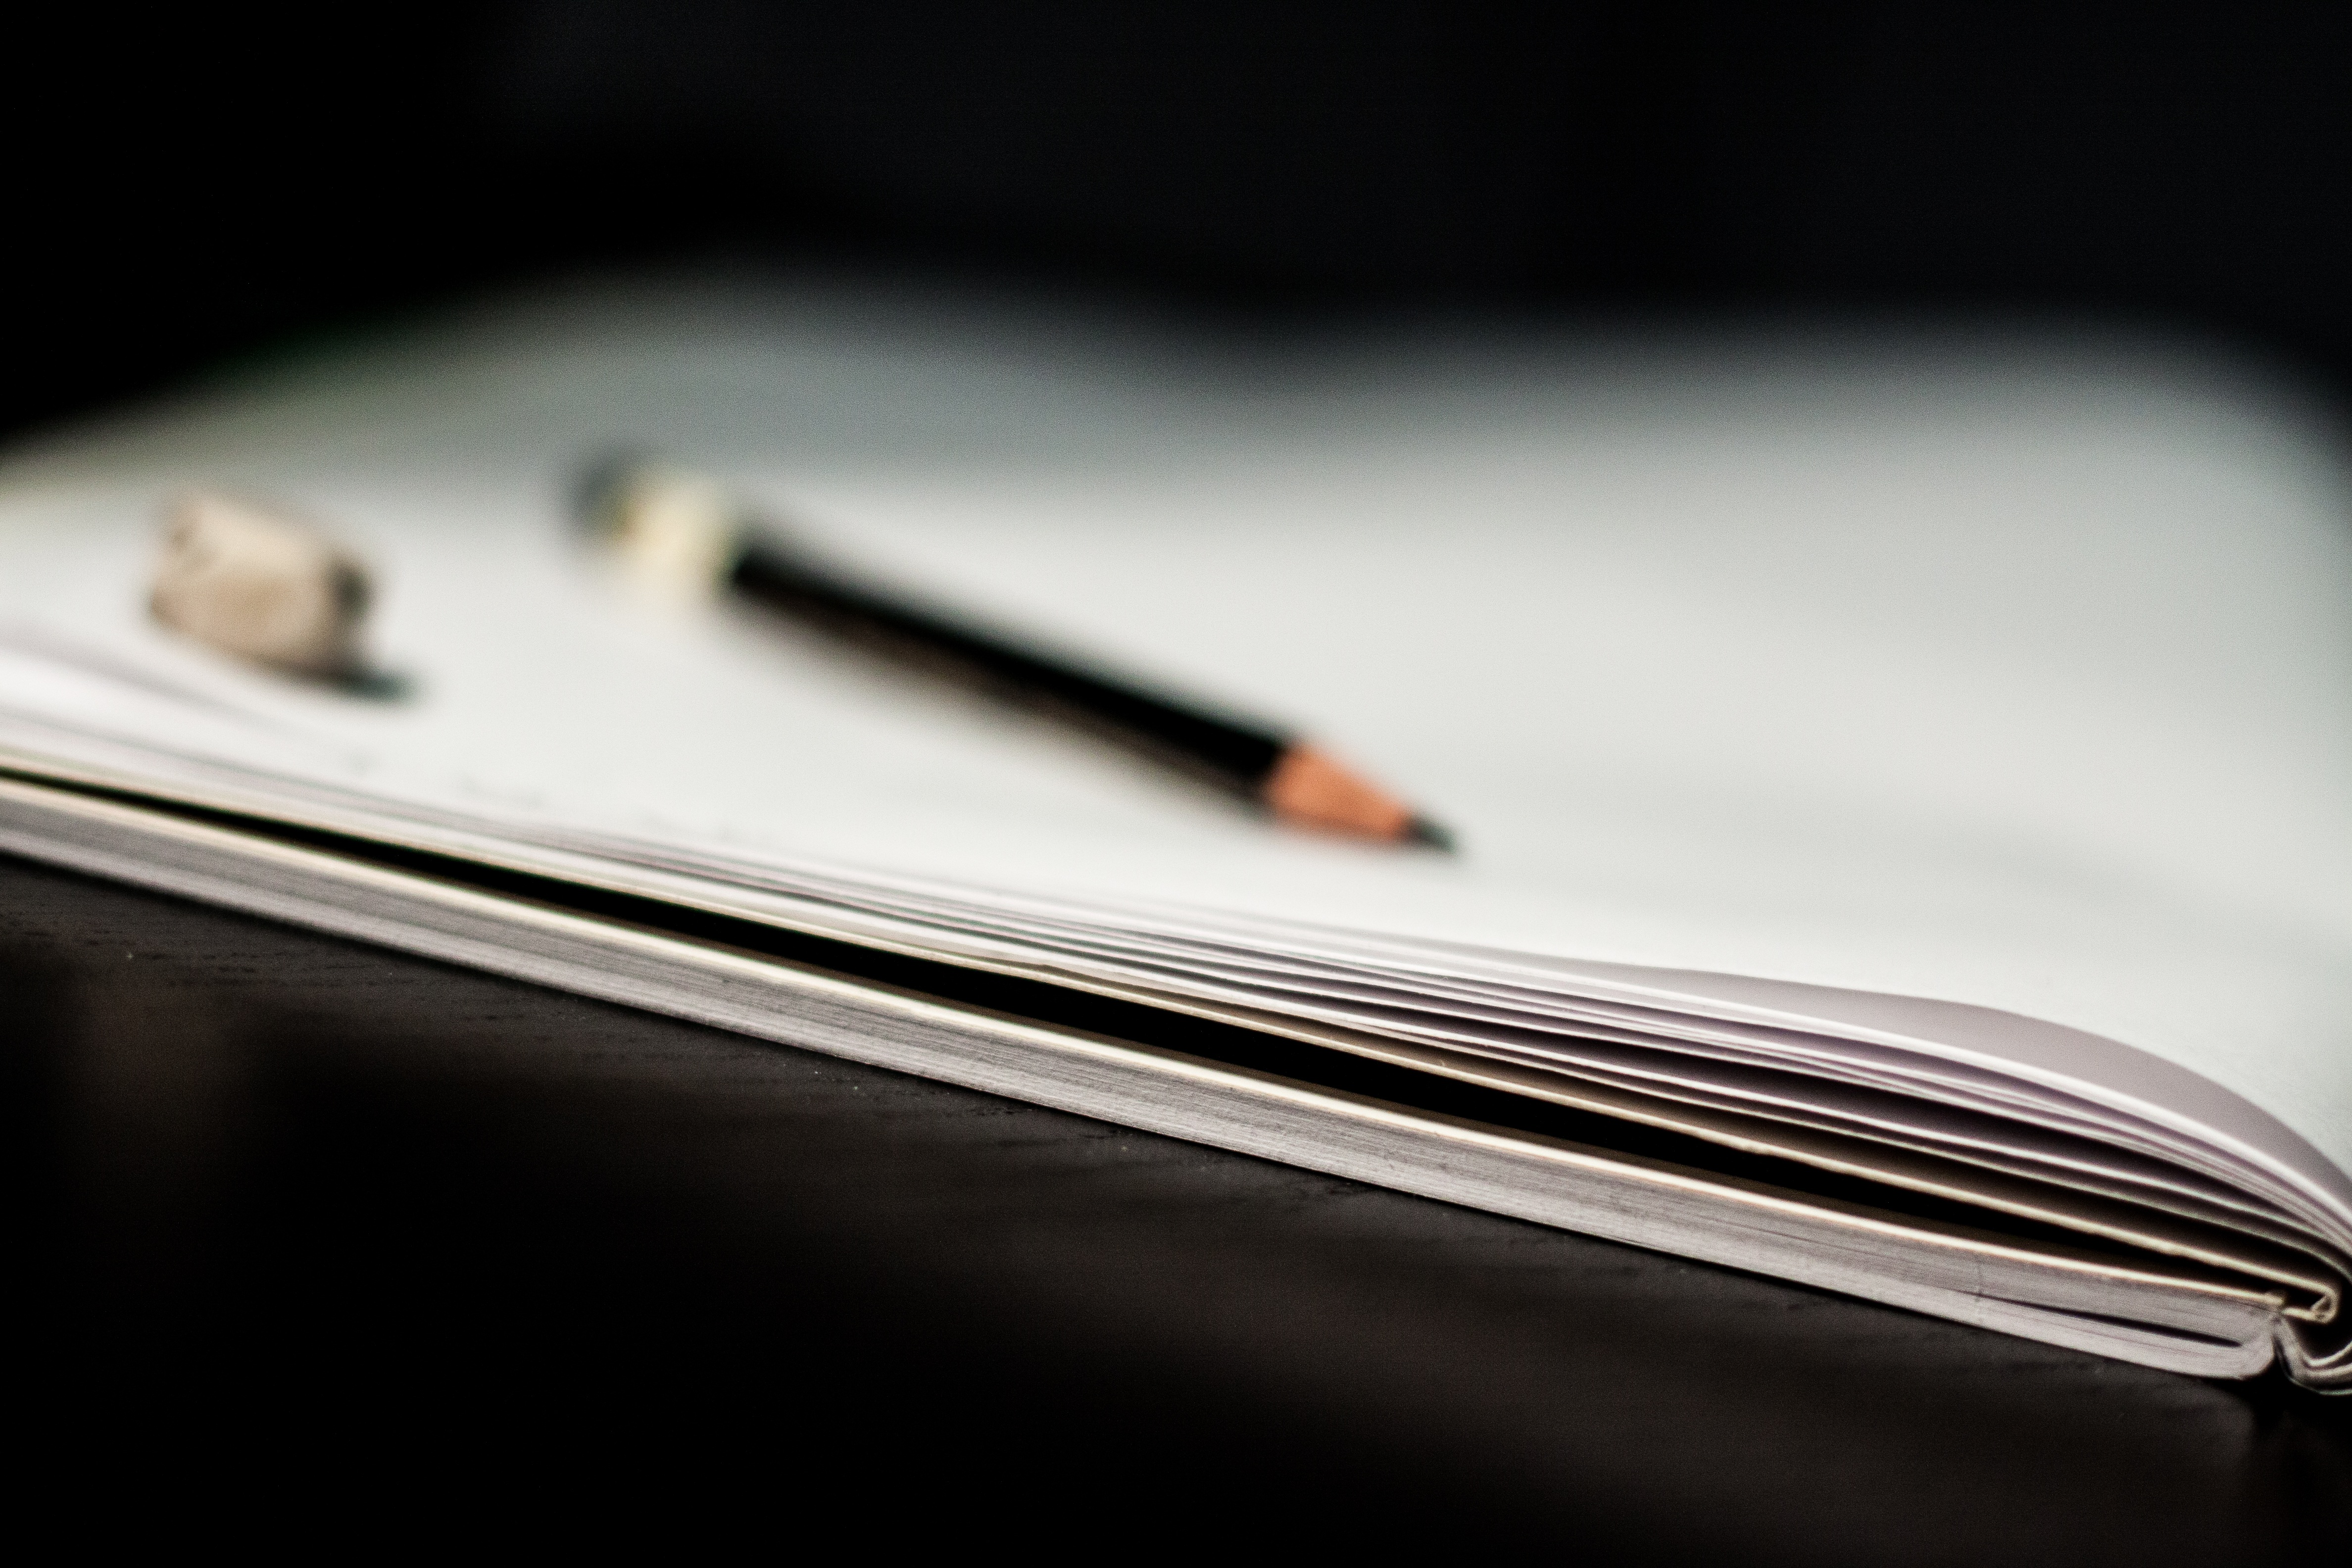
notebook, writing, work, hand, pencil, white, pen, notepad, business, black, paper, education, write, close up, blank, study, glasses, school, studying, learning